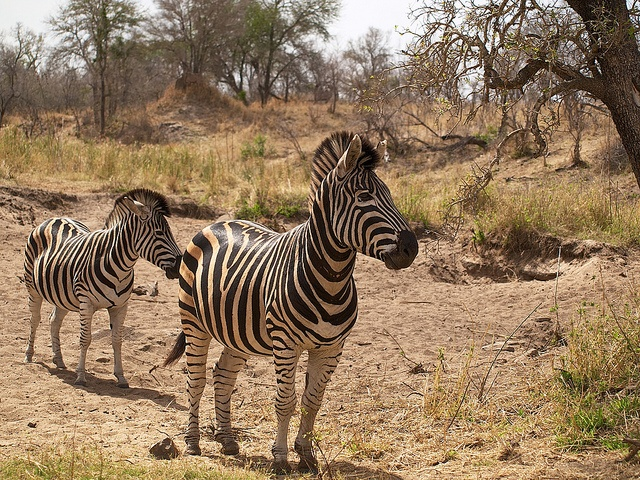
A couple of zebra standing on top a dirt field.
Pair of zebras standing on barren ground in natural range area.
Two zebra standing in sparse grass in a natural setting.
These two young zebras are standing in the dirt
Two young zebras standing around in a sparsely grassy area.